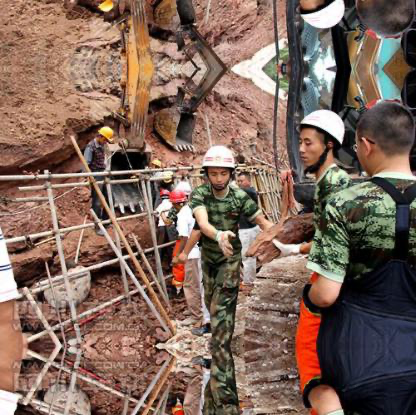
Objects in the image:
label: helmet
label: helmet
label: helmet
label: helmet
label: head
label: head
label: helmet
label: helmet
label: helmet
label: head